Sud Aviation Vautour

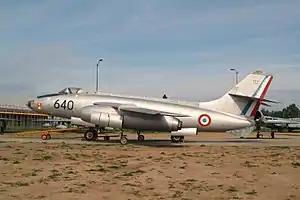
Vautour IIB, French Air Force

The Sud-Ouest Aviation (SNCASO) S.O. 4050 Vautour II (French for "vulture") is a French jet-powered multirole aircraft. The Vautour served as a bomber, ground attack, reconnaissance and interceptor aircraft.